Golden Retriever

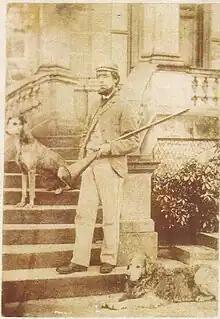
Nous, sitting, at Guisachan, 1870s

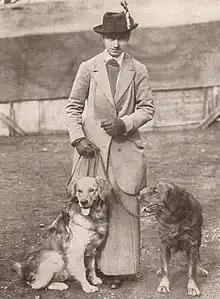
Winifred Charlesworth with two of her Golden Retrievers, 1910s

The Golden Retriever was developed in Scotland in the nineteenth century by Sir Dudley Marjoribanks (later to become Baron Tweedmouth) from Flat-coated Retrievers judiciously crossed with Tweed Water Spaniels and some other British dog breeds. Prior to the 1952 publication of the very detailed stud book which had been meticulously maintained by Marjoribanks, a number of romantic tales were published about the origins of the breed.